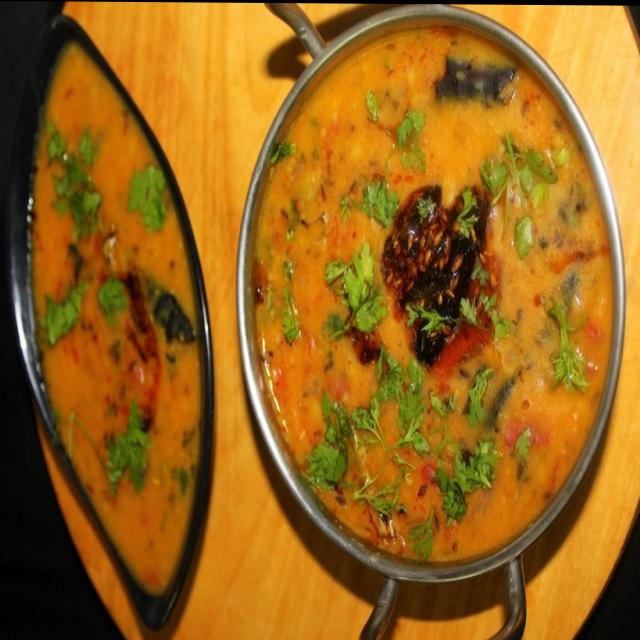
Dish: dal_makhani